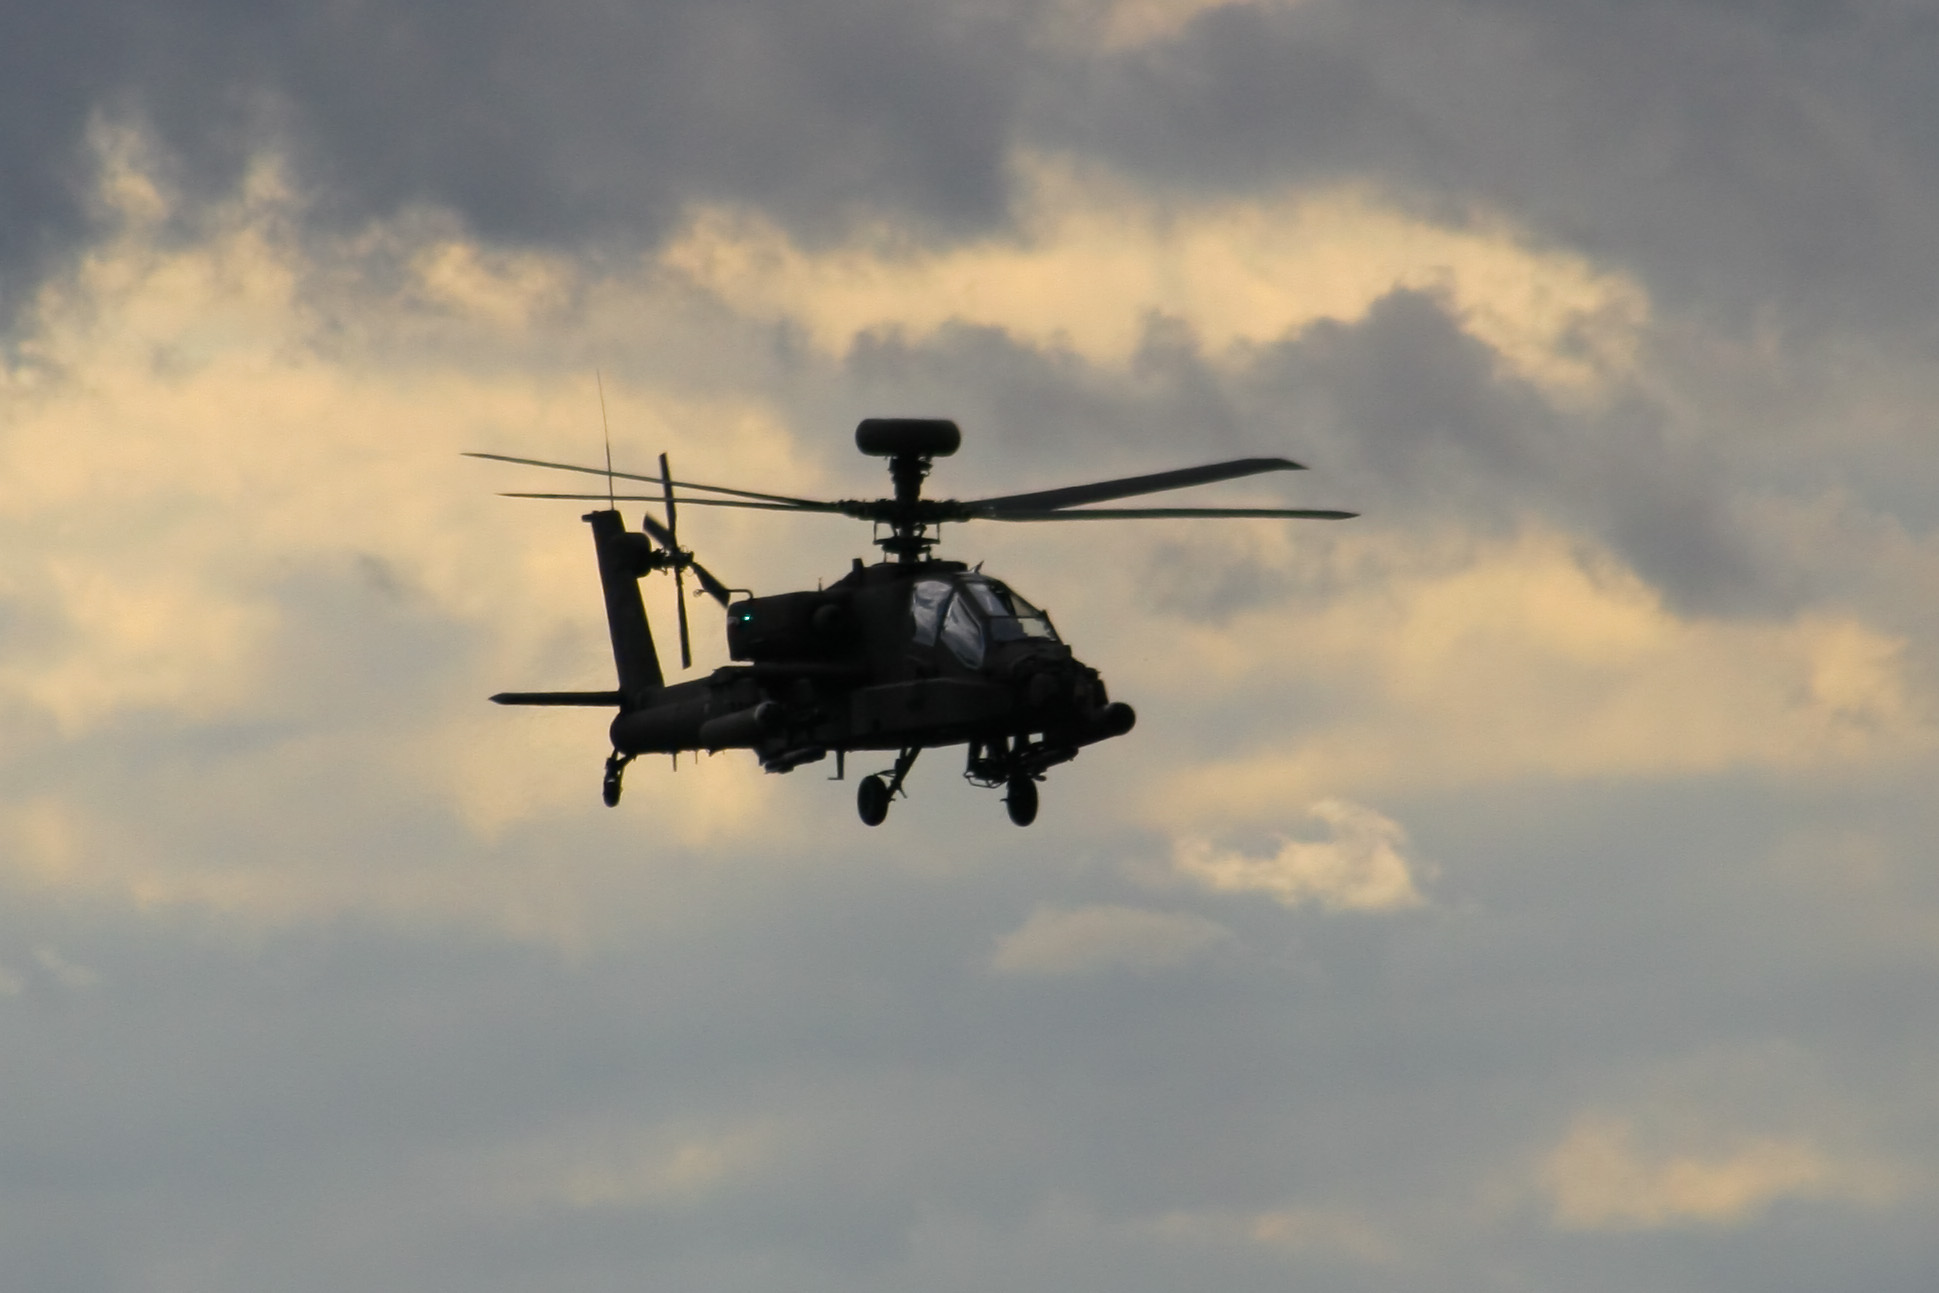
aircraft, vehicle, aviation, flight, helicopter, clouds, apache, rotorcraft, ah64, air force, atmosphere of earth, helicopter rotor, military helicopter